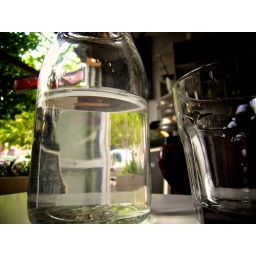
sitting at Thyme Square in Hornsby looking out to street through the water bottle &amp;amp; glass